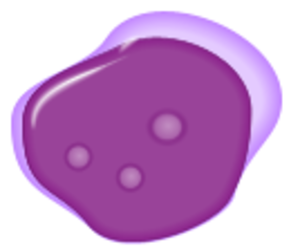
Les myéloblastes sont des cellules souches hématopoïétiques unipotentes, qui vont se différencier en membre de la lignée granulocytaire. Une fois stimulés par du Filgrastim et d'autres cytokines, ces myéloblastes maturent, se différencient et prolifèrent. On les retrouve exclusivement dans la moelle osseuse.